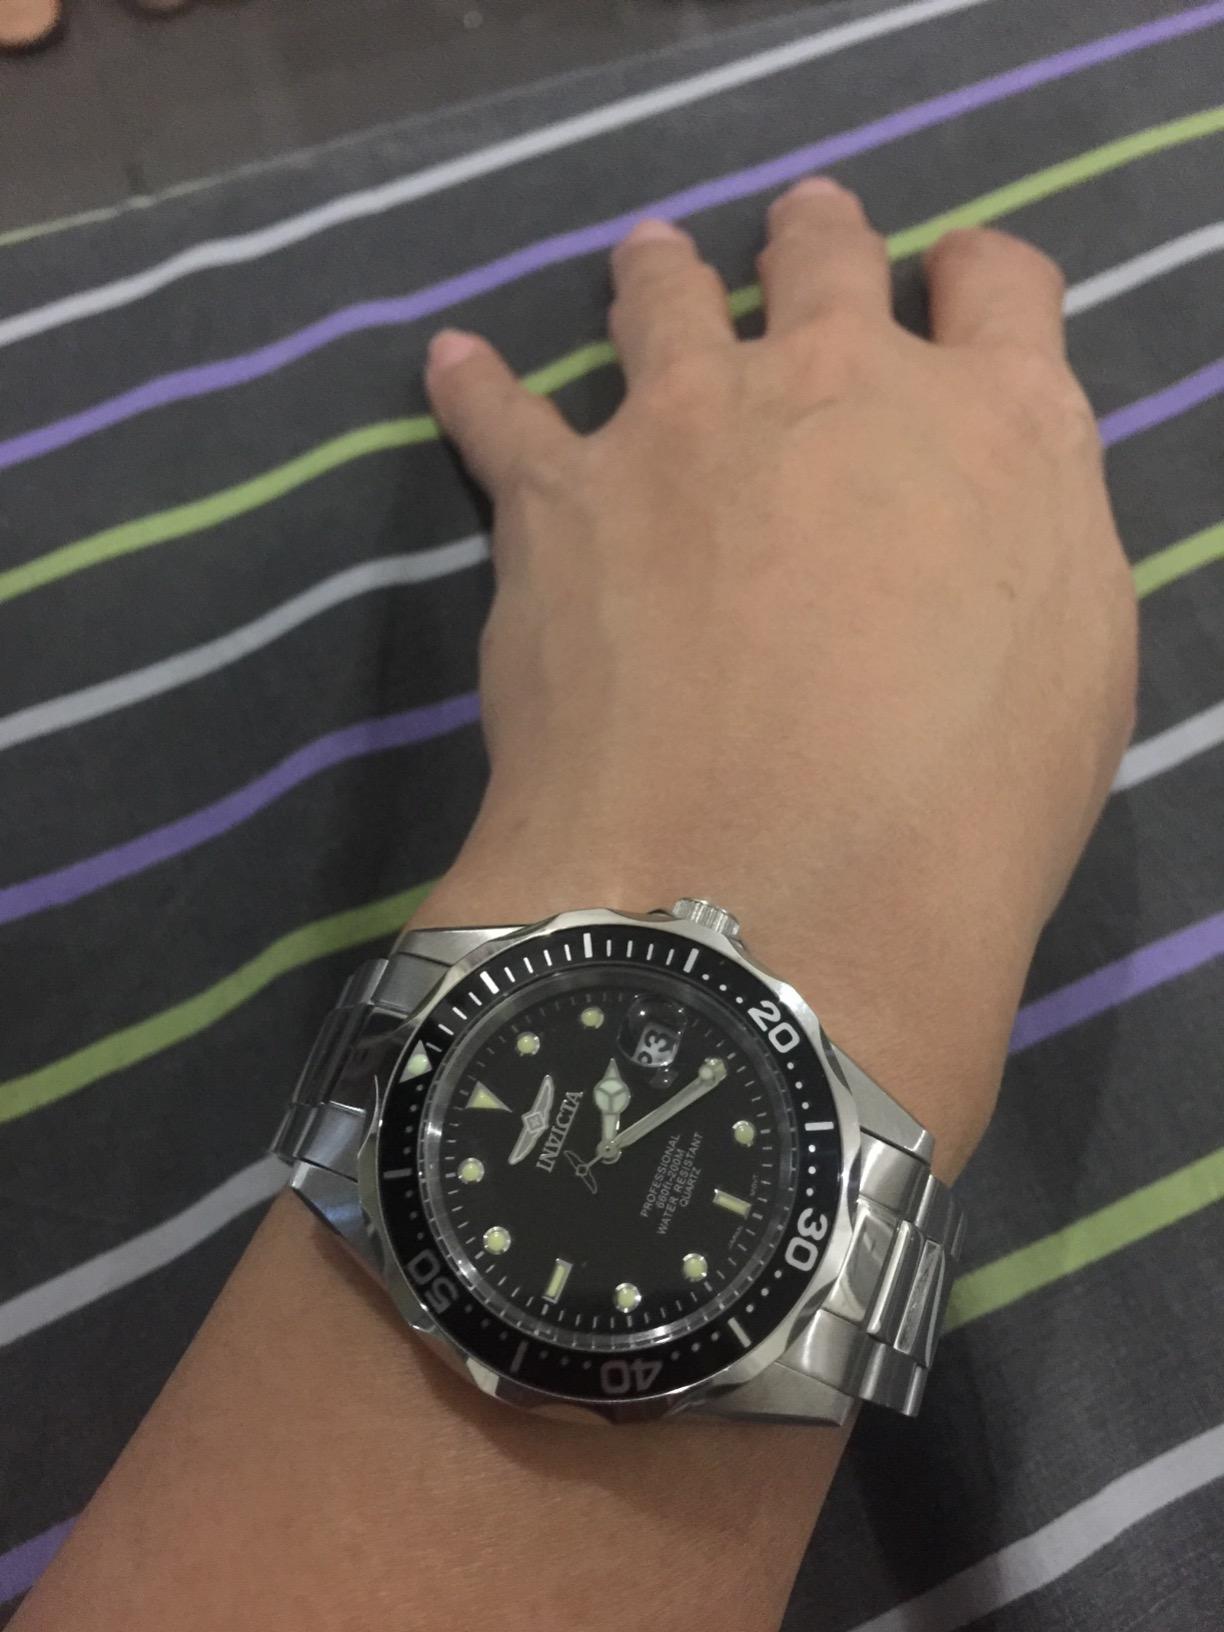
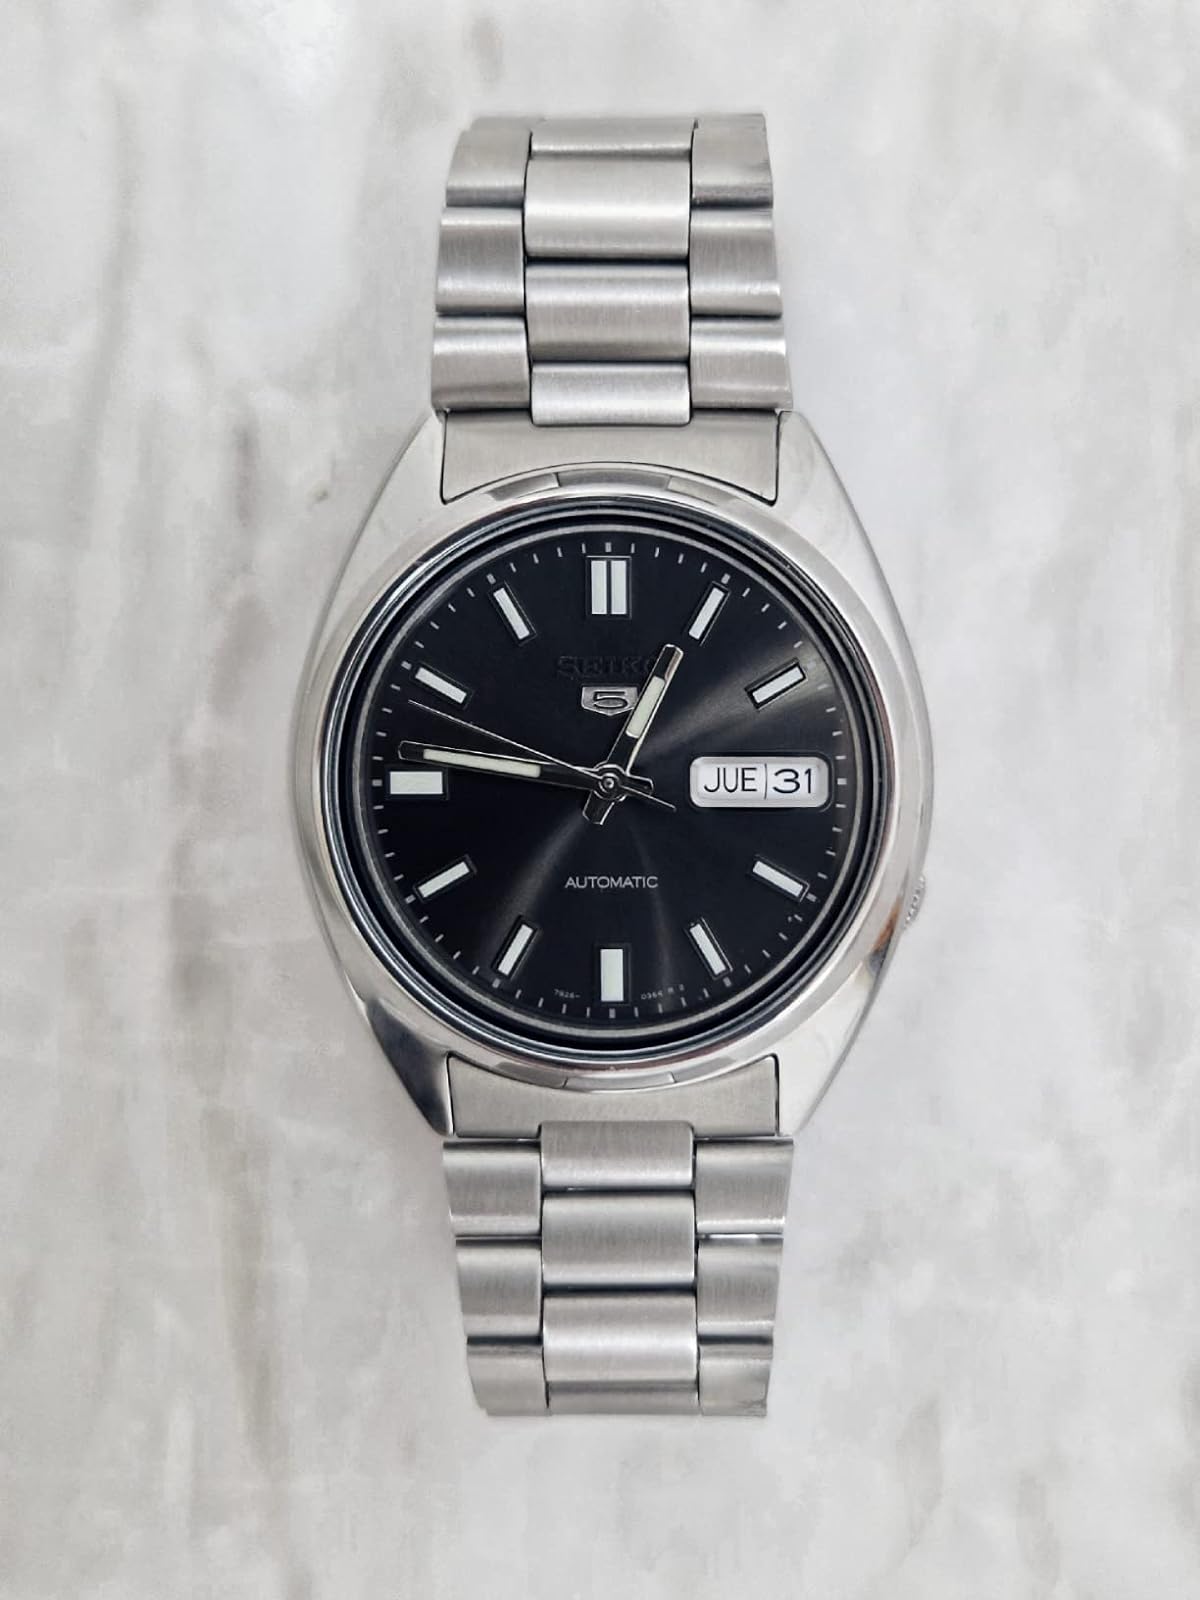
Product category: accessories_watch
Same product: no